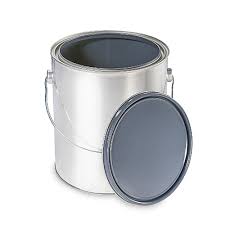
Waste category: metal